Vallauris

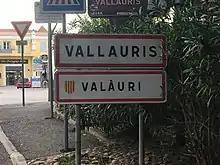
A road sign of Vallauris in both French and Niçard (a subdialect of Provençal)

Communes of the Alpes-Maritimes department